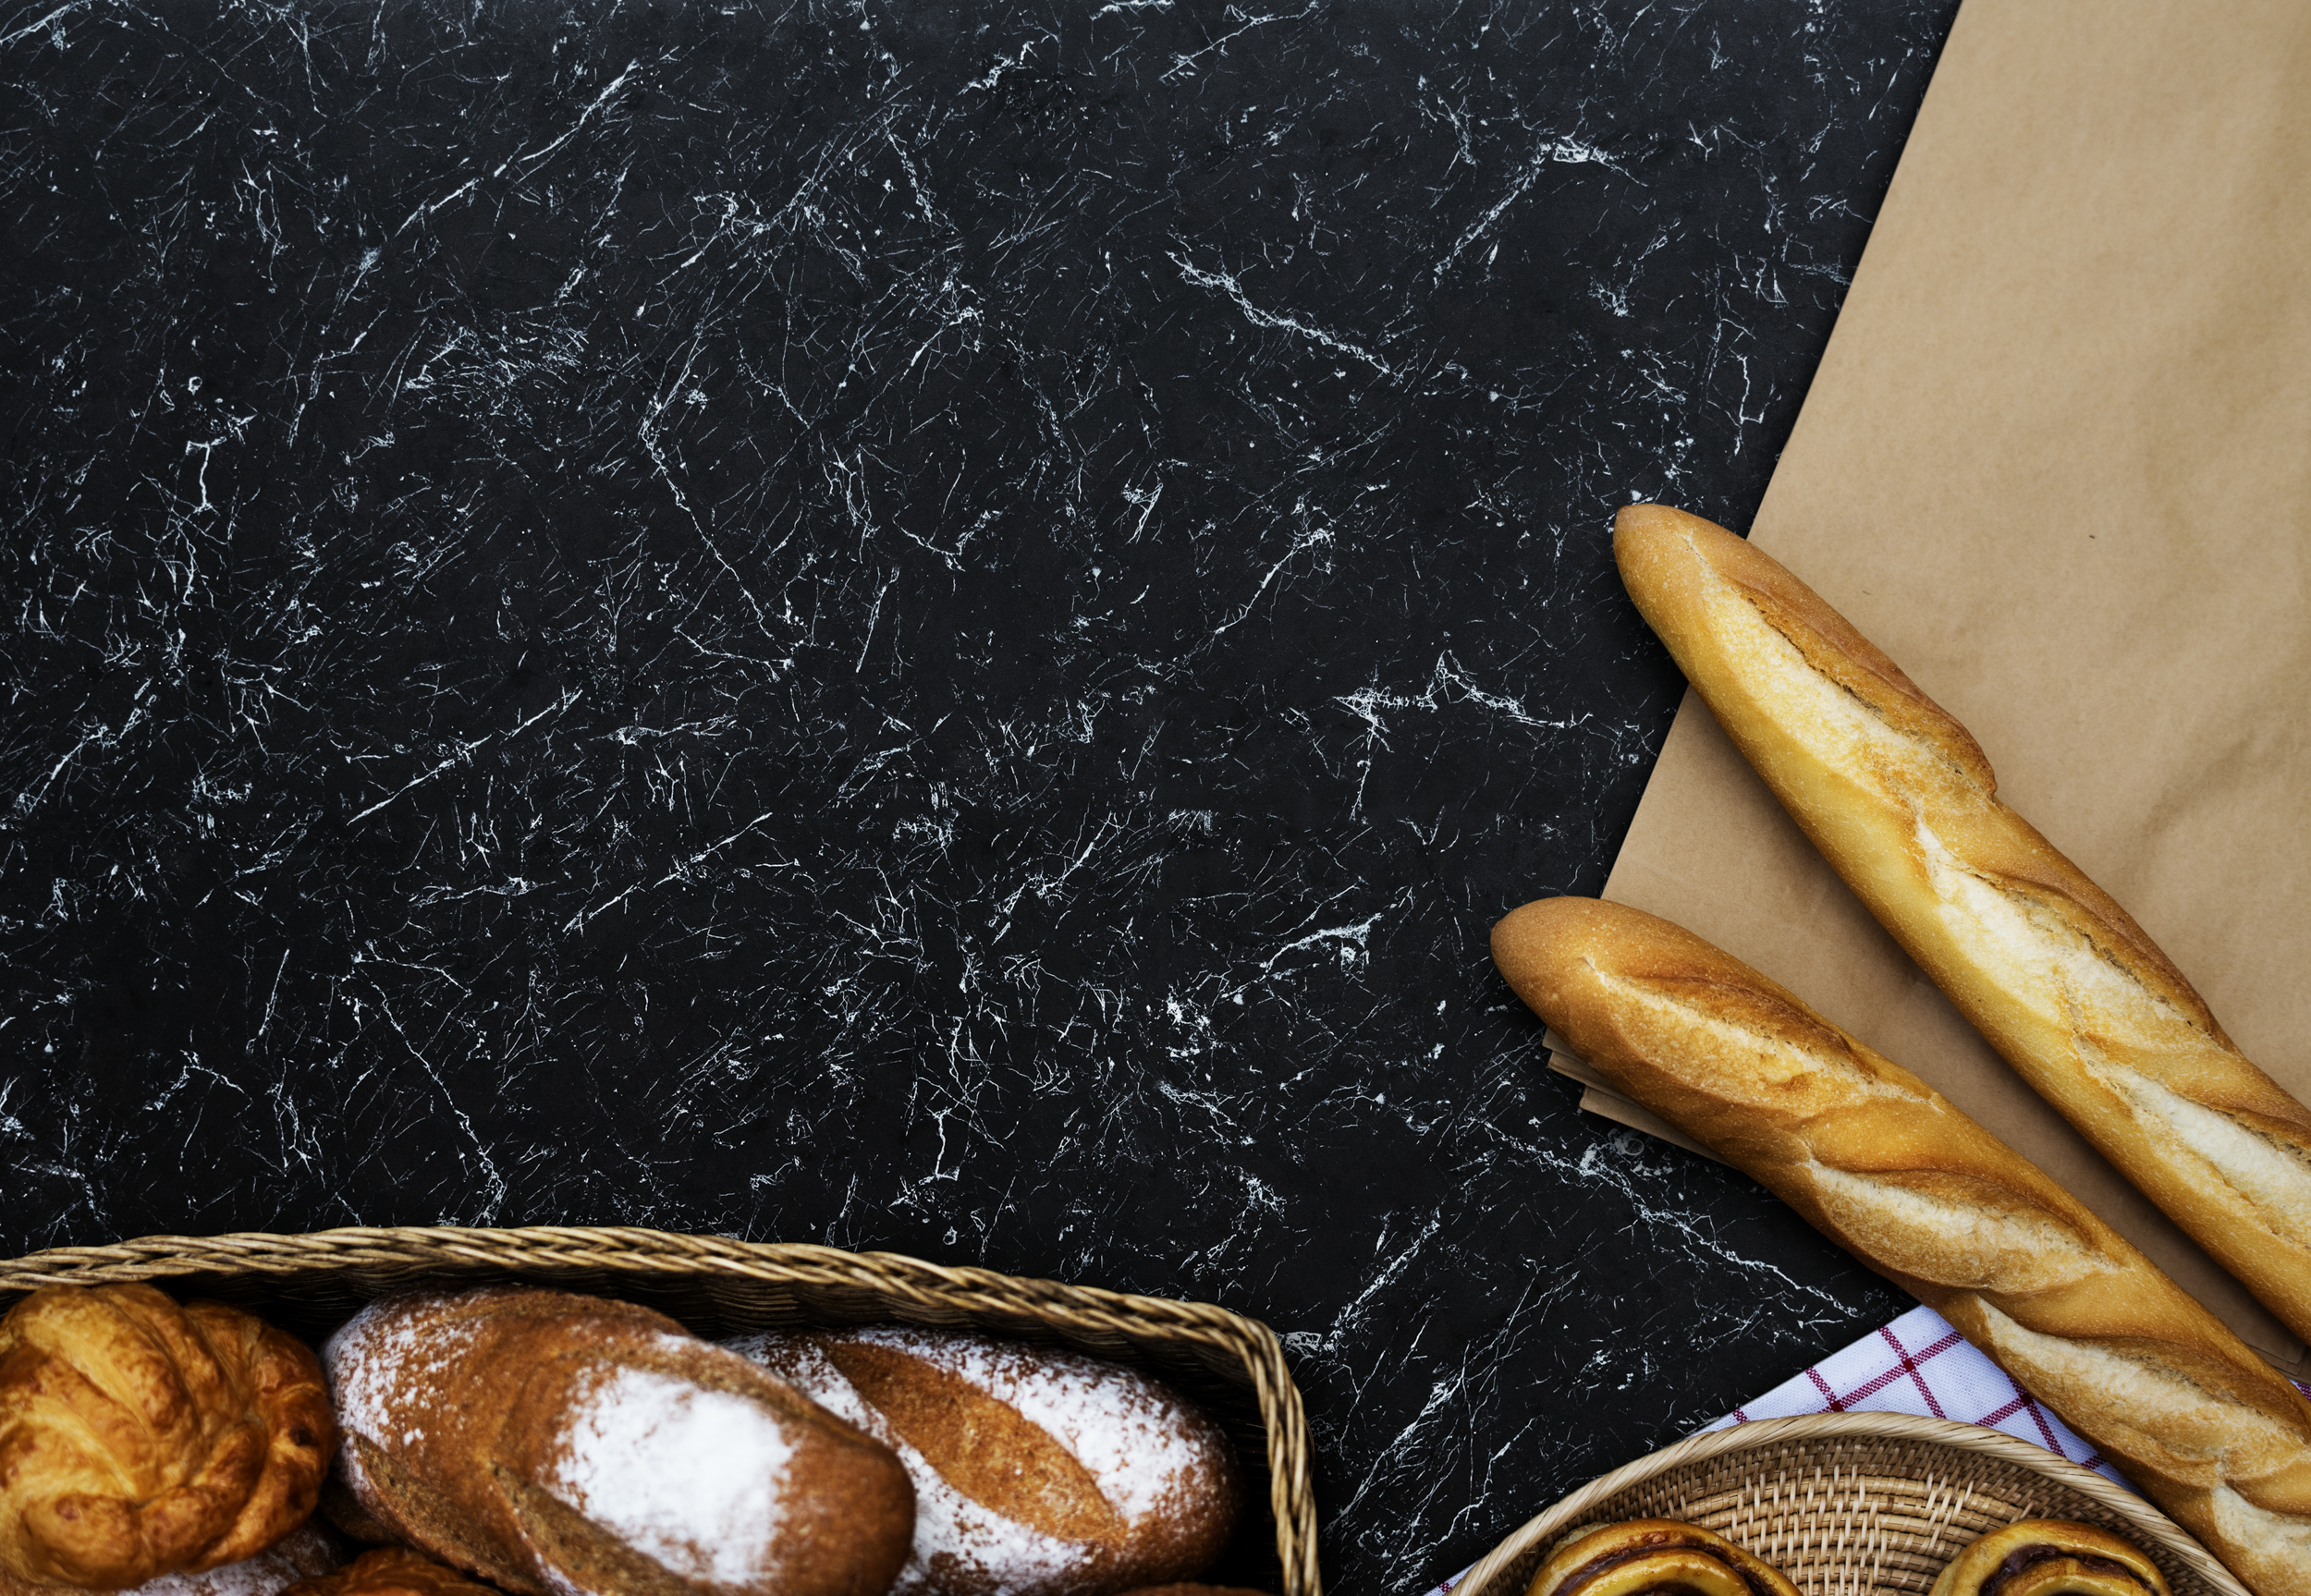
food, still life photography, still life